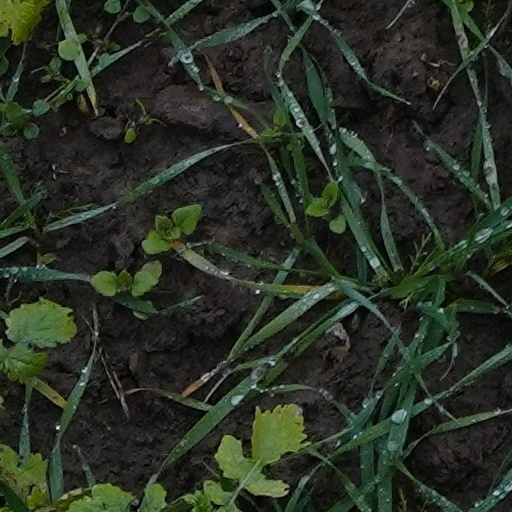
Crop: wheat